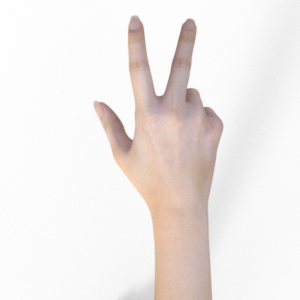
Label: scissors